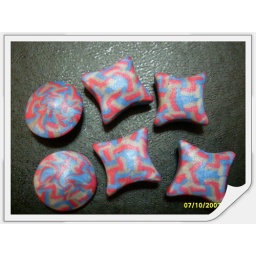
Pillow and lentil beads in blue and red design on silver base